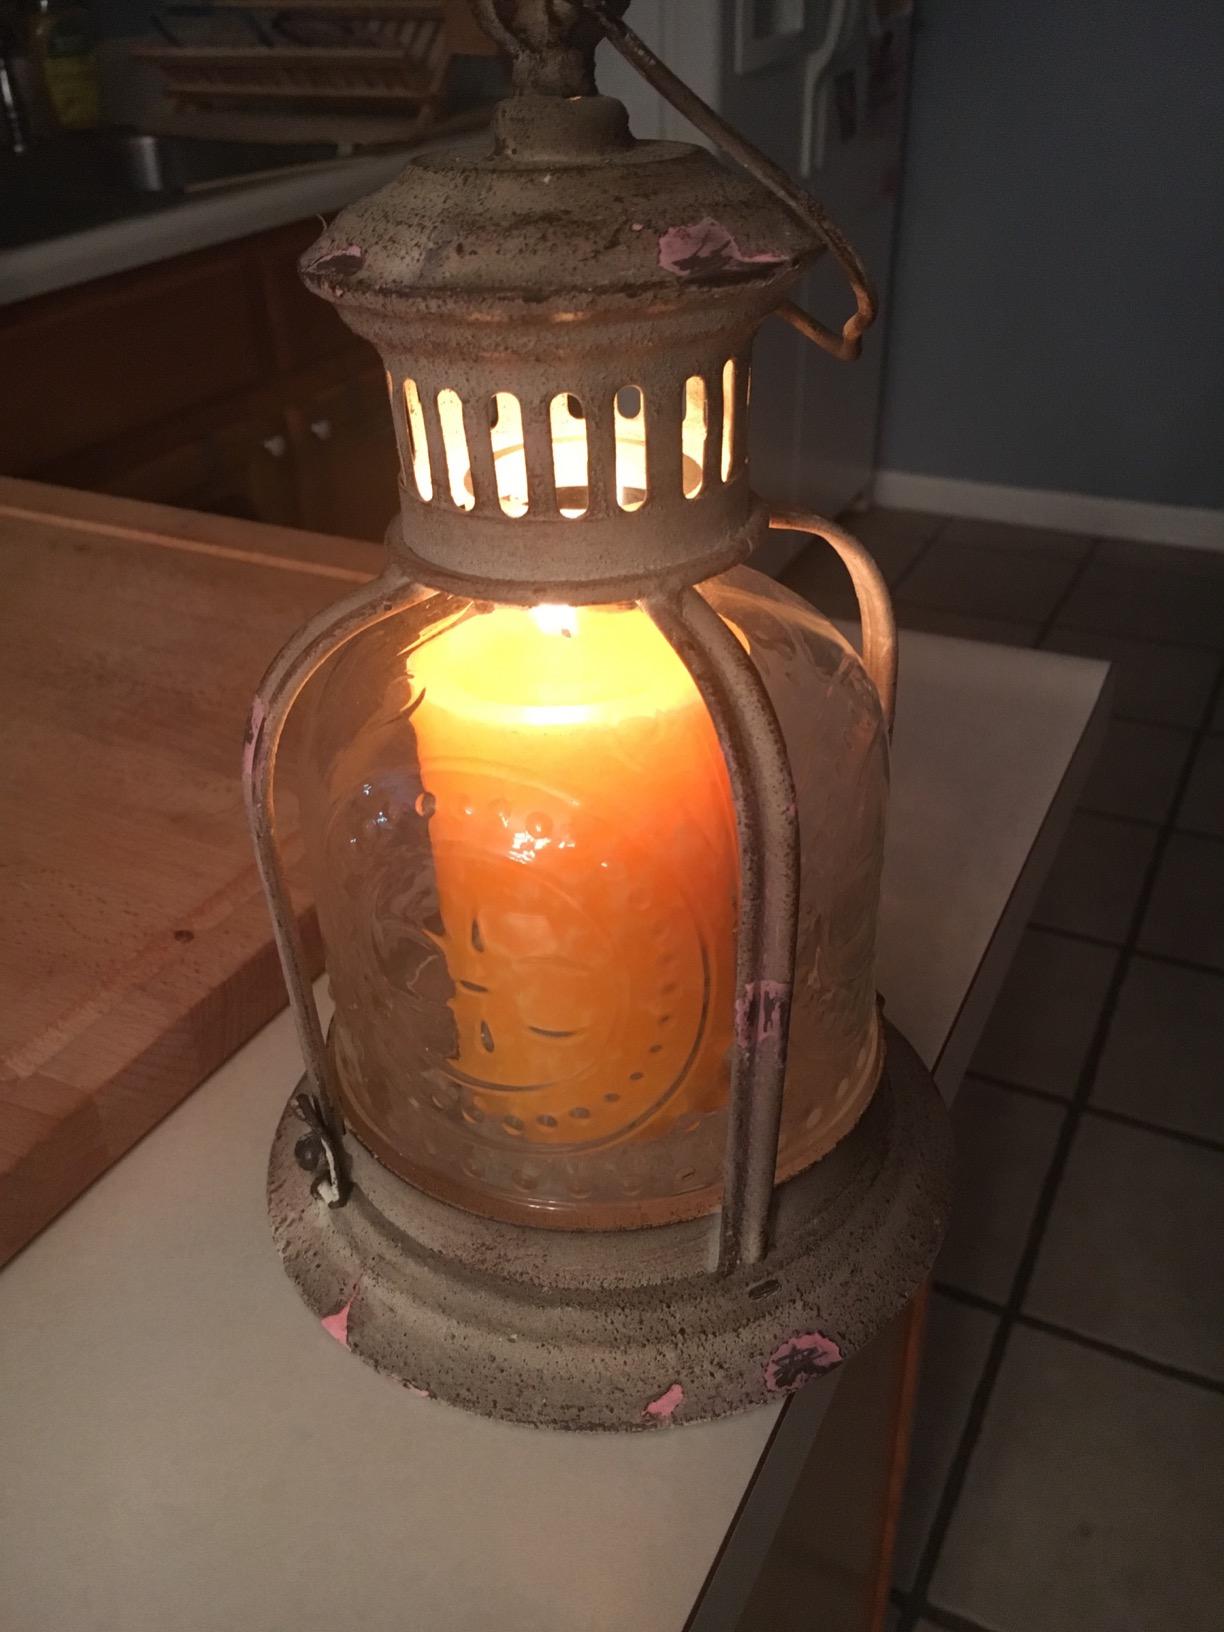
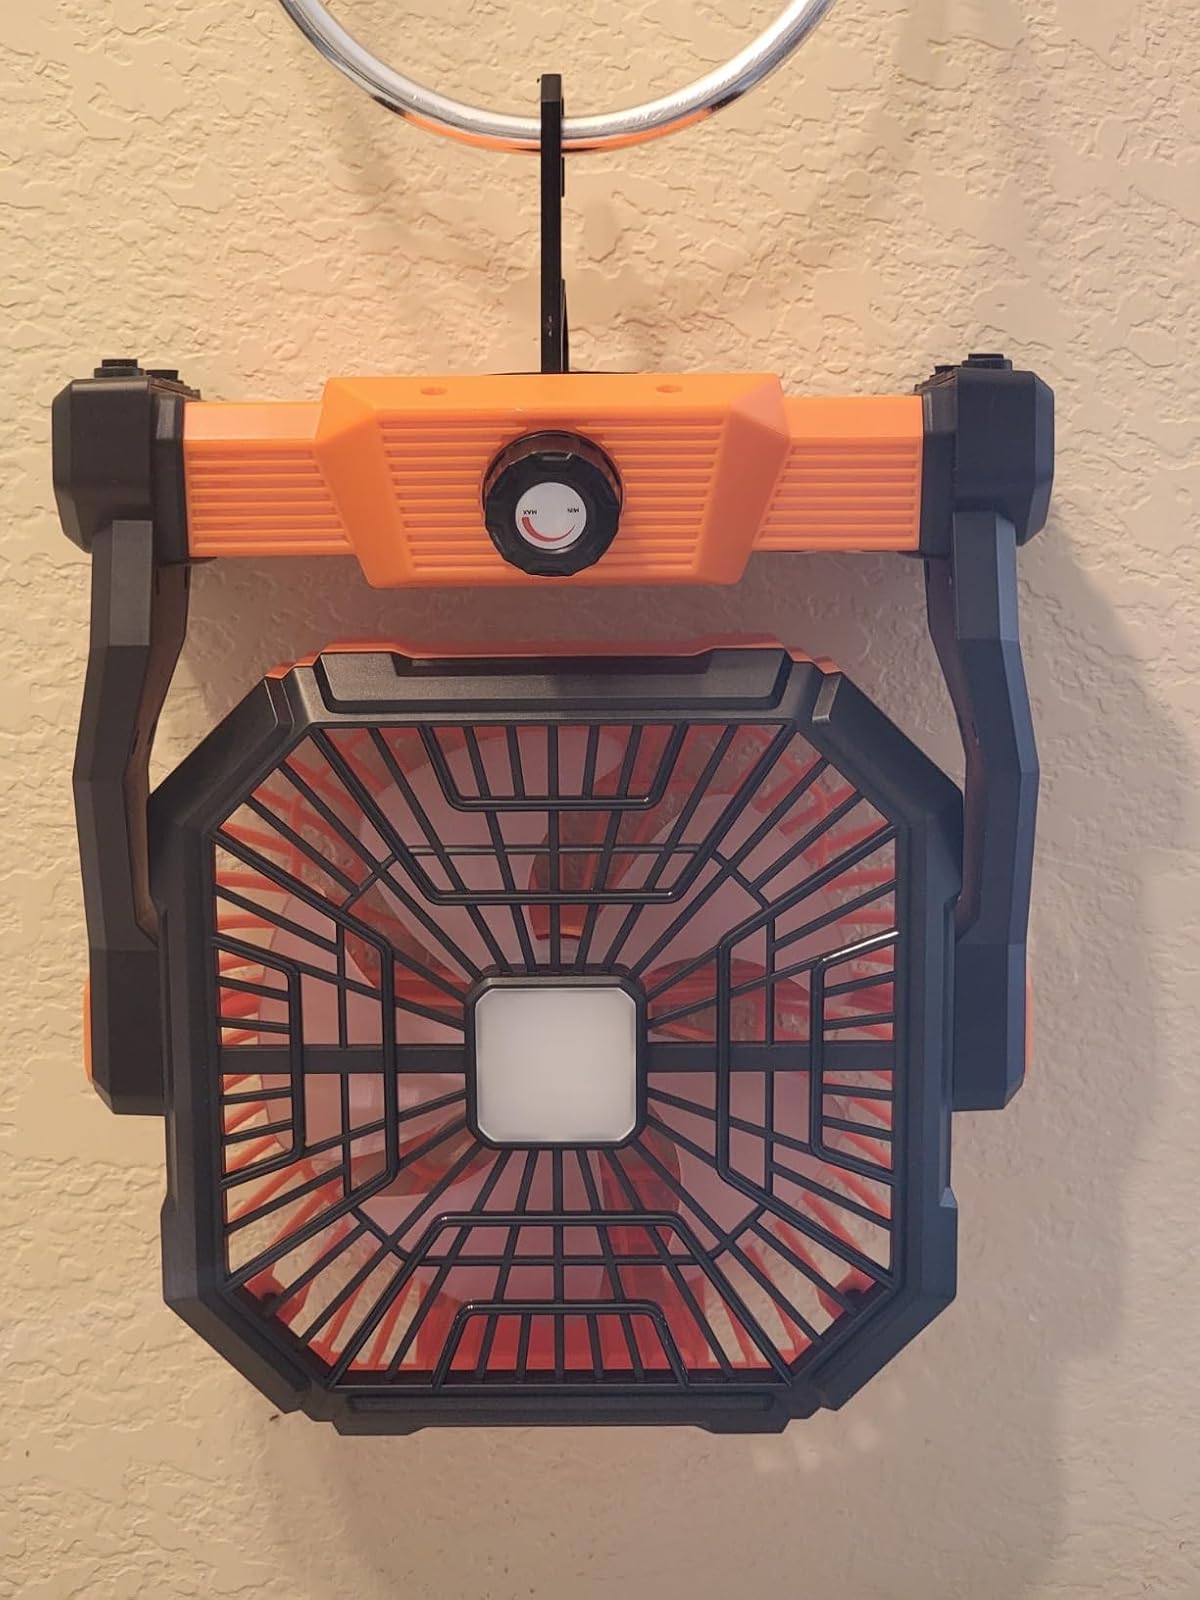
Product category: lantern
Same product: no